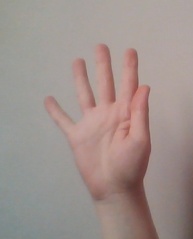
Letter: sheen